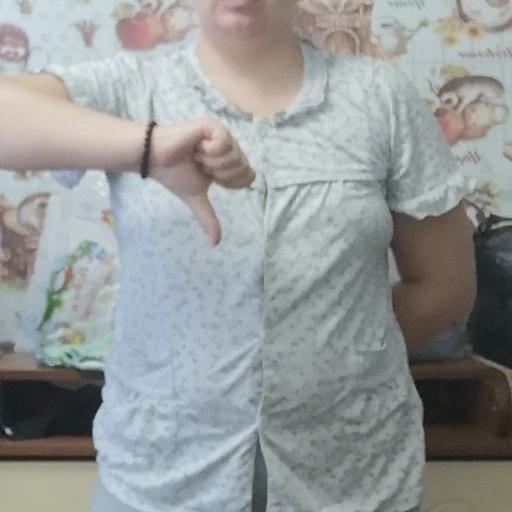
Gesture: dislike